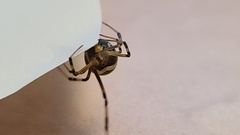
Species: Lactrodectus_hesperus